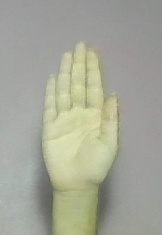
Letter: seen